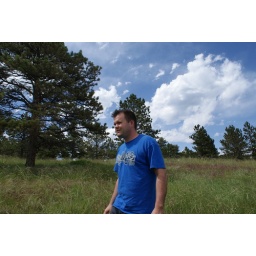
brad is standing and or playing in the grass (2)